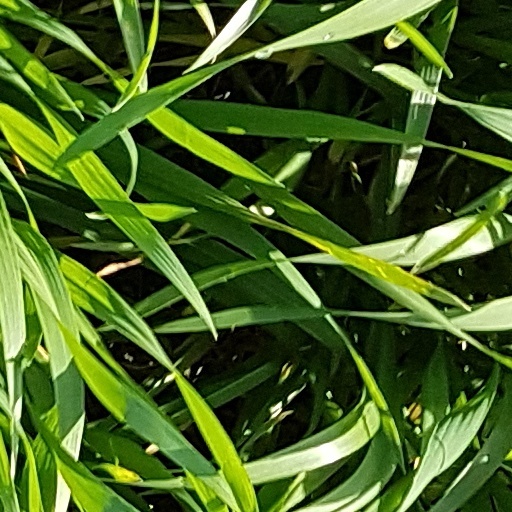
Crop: wheat